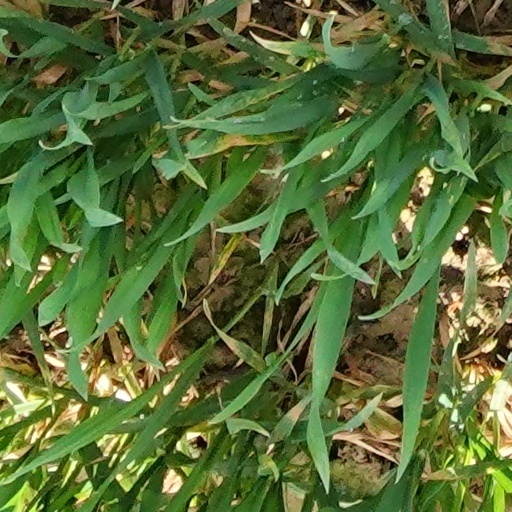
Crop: wheat